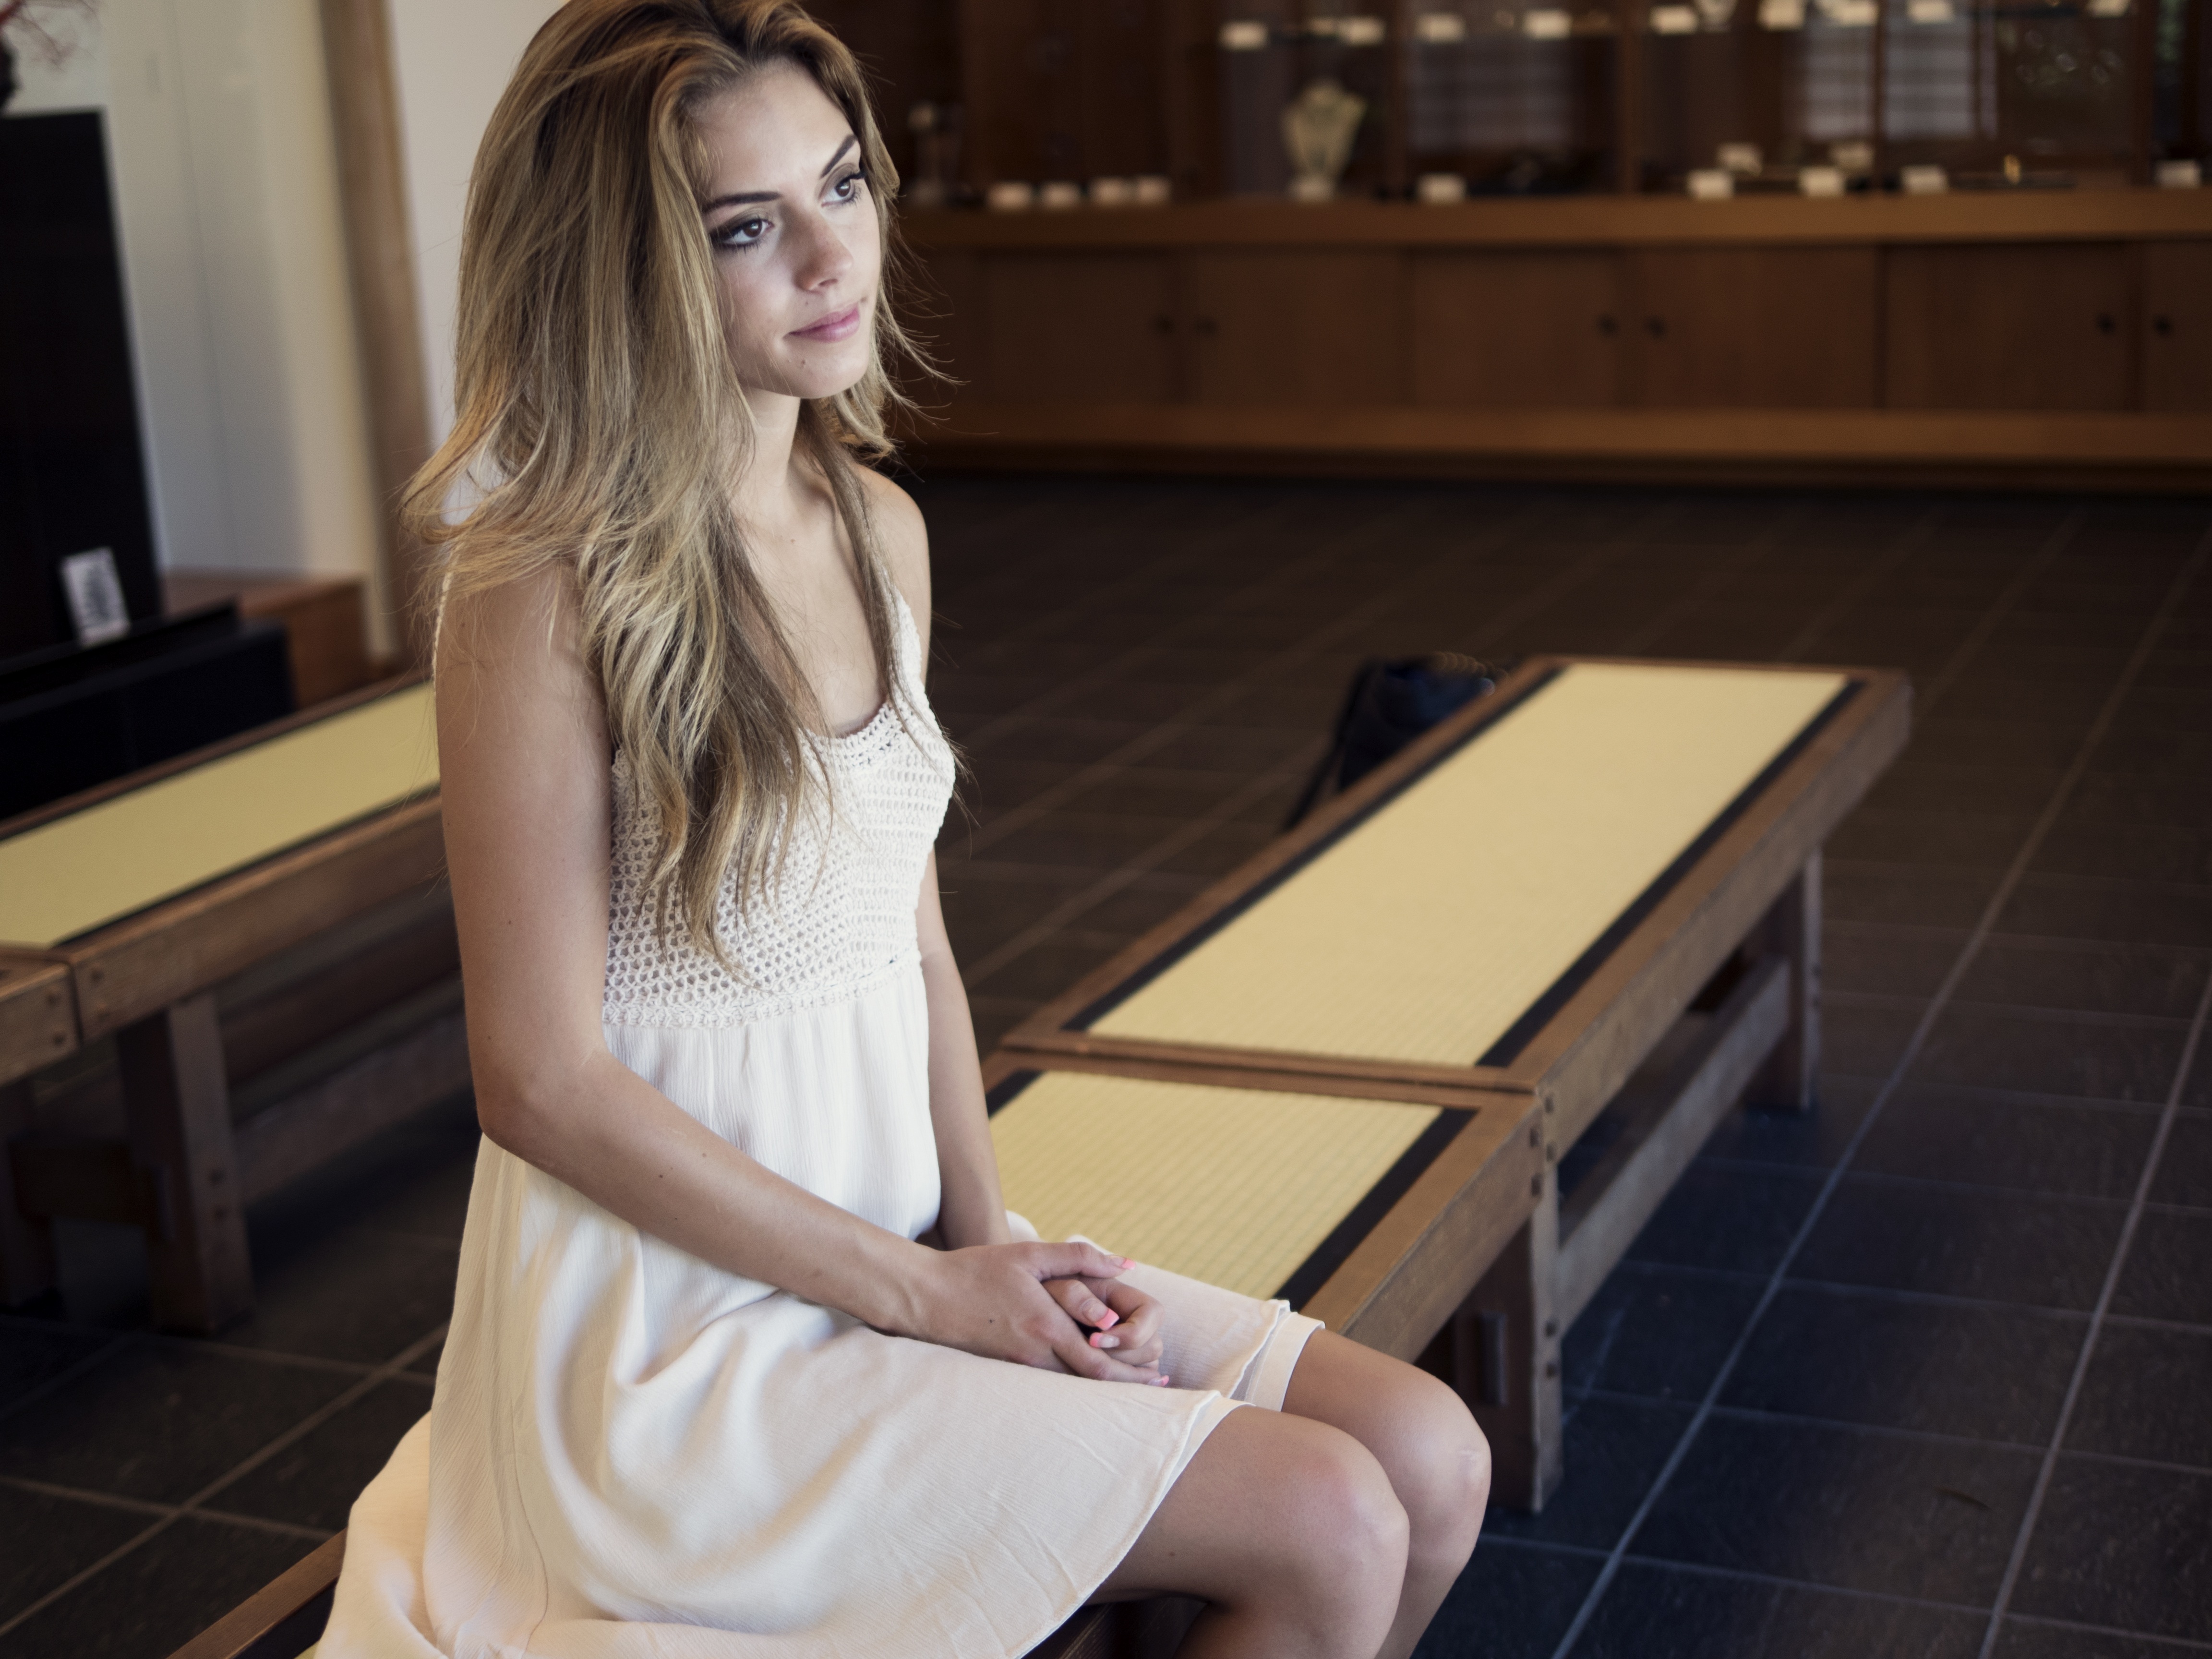
person, people, girl, woman, white, cute, female, leg, portrait, model, young, green, youth, sitting, natural, fresh, fashion, clothing, lady, healthy, bride, smiling, smile, long hair, caucasian, face, eyes, dress, happy, happiness, glasses, skin, beauty, joy, beautiful, blond, da, teen, beautiful women, attractive, adult, beautiful woman, beauty girl, woman smile, royalty free, photo shoot, beautiful woman smiling, woman smiling, beautiful smile, smiling woman, human positions